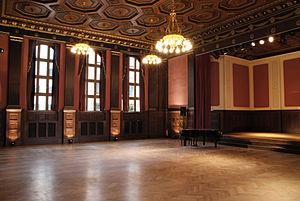
Le Hansa Ton Studios est un studio d'enregistrement situé au 38 Köthener Straße dans le quartier de Kreuzberg, à Berlin.
Cet article présente la chronologie de l'histoire du groupe de rock irlandais U2 :